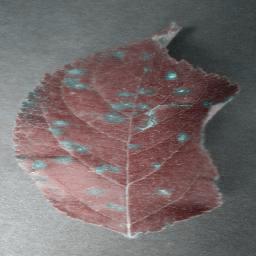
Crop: apple
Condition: cedar_rust